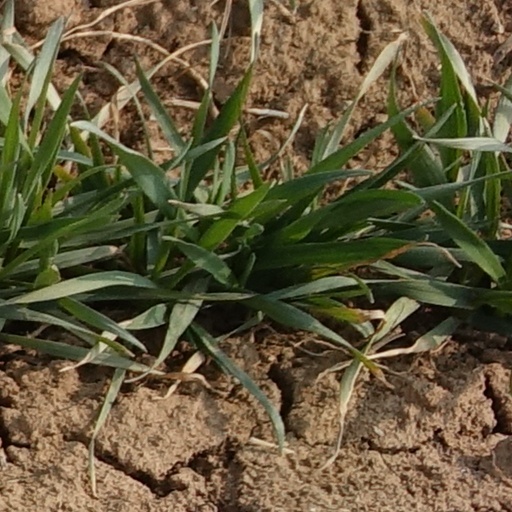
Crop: wheat